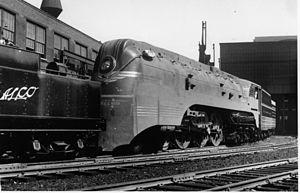
Otto August Kuhler est un designer industriel, graveur et peintre américain d'origine allemande. L'un des designers industriels les plus connus des chemins de fer américains, il aurait vendu plus de locomotives et de wagons que Paul Philippe Cret, Henry Dreyfuss et Raymond Loewy réunis.